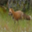
Label: fox